Battle of Short Hills

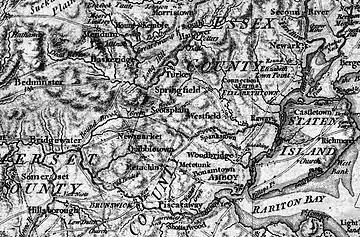
Detail of a 1777 map of the area. The battle took place at points between "Metuchin" and Westfield."

After refusing to fall for Howe's trap, Washington followed the retreating British, brought his army down from Middlebrook to Quibbletown, and sent a strong forward detachment under Brigadier General William Alexander also known as "Lord Stirling," to the Scotch Plains area north of New Brunswick, to cover his left flank and to harass the British. Stirling's command, numbering about 2,500, comprised William Maxwell's New Jersey brigade, Thomas Conway's Pennsylvania brigade, Daniel Morgan's Corps of Riflemen and Ottendorf's Corps. Maxwell's brigade consisted of the 1st to the 4th New Jersey Continentals and Oliver Spencer's Additional Regiment, and Conway's consisted of the 3rd, 6th, 9th, and 12th Pennsylvania Continentals. Ottendorf's Corps was named for its principal recruiter, the German mercenary Nicholas Dietrich, Baron de Ottendorf, but was commanded by Charles Armand, a French soldier of fortune who was given its command in May 1777 after Ottendorf had abruptly left the army.